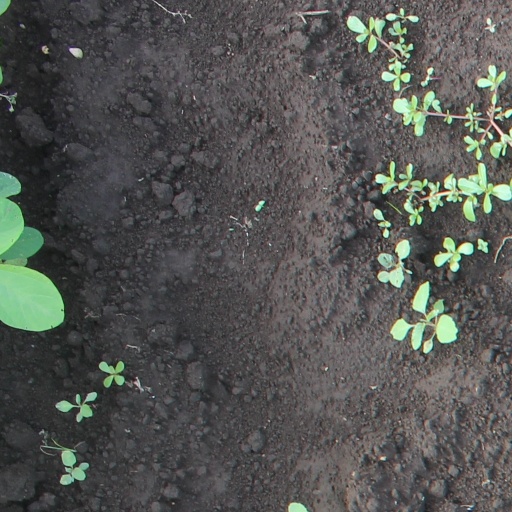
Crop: soybean